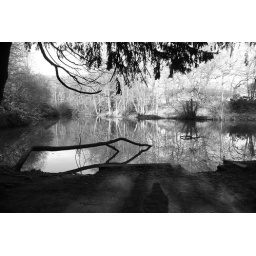
I cant decide if i like this better in black and white or colour